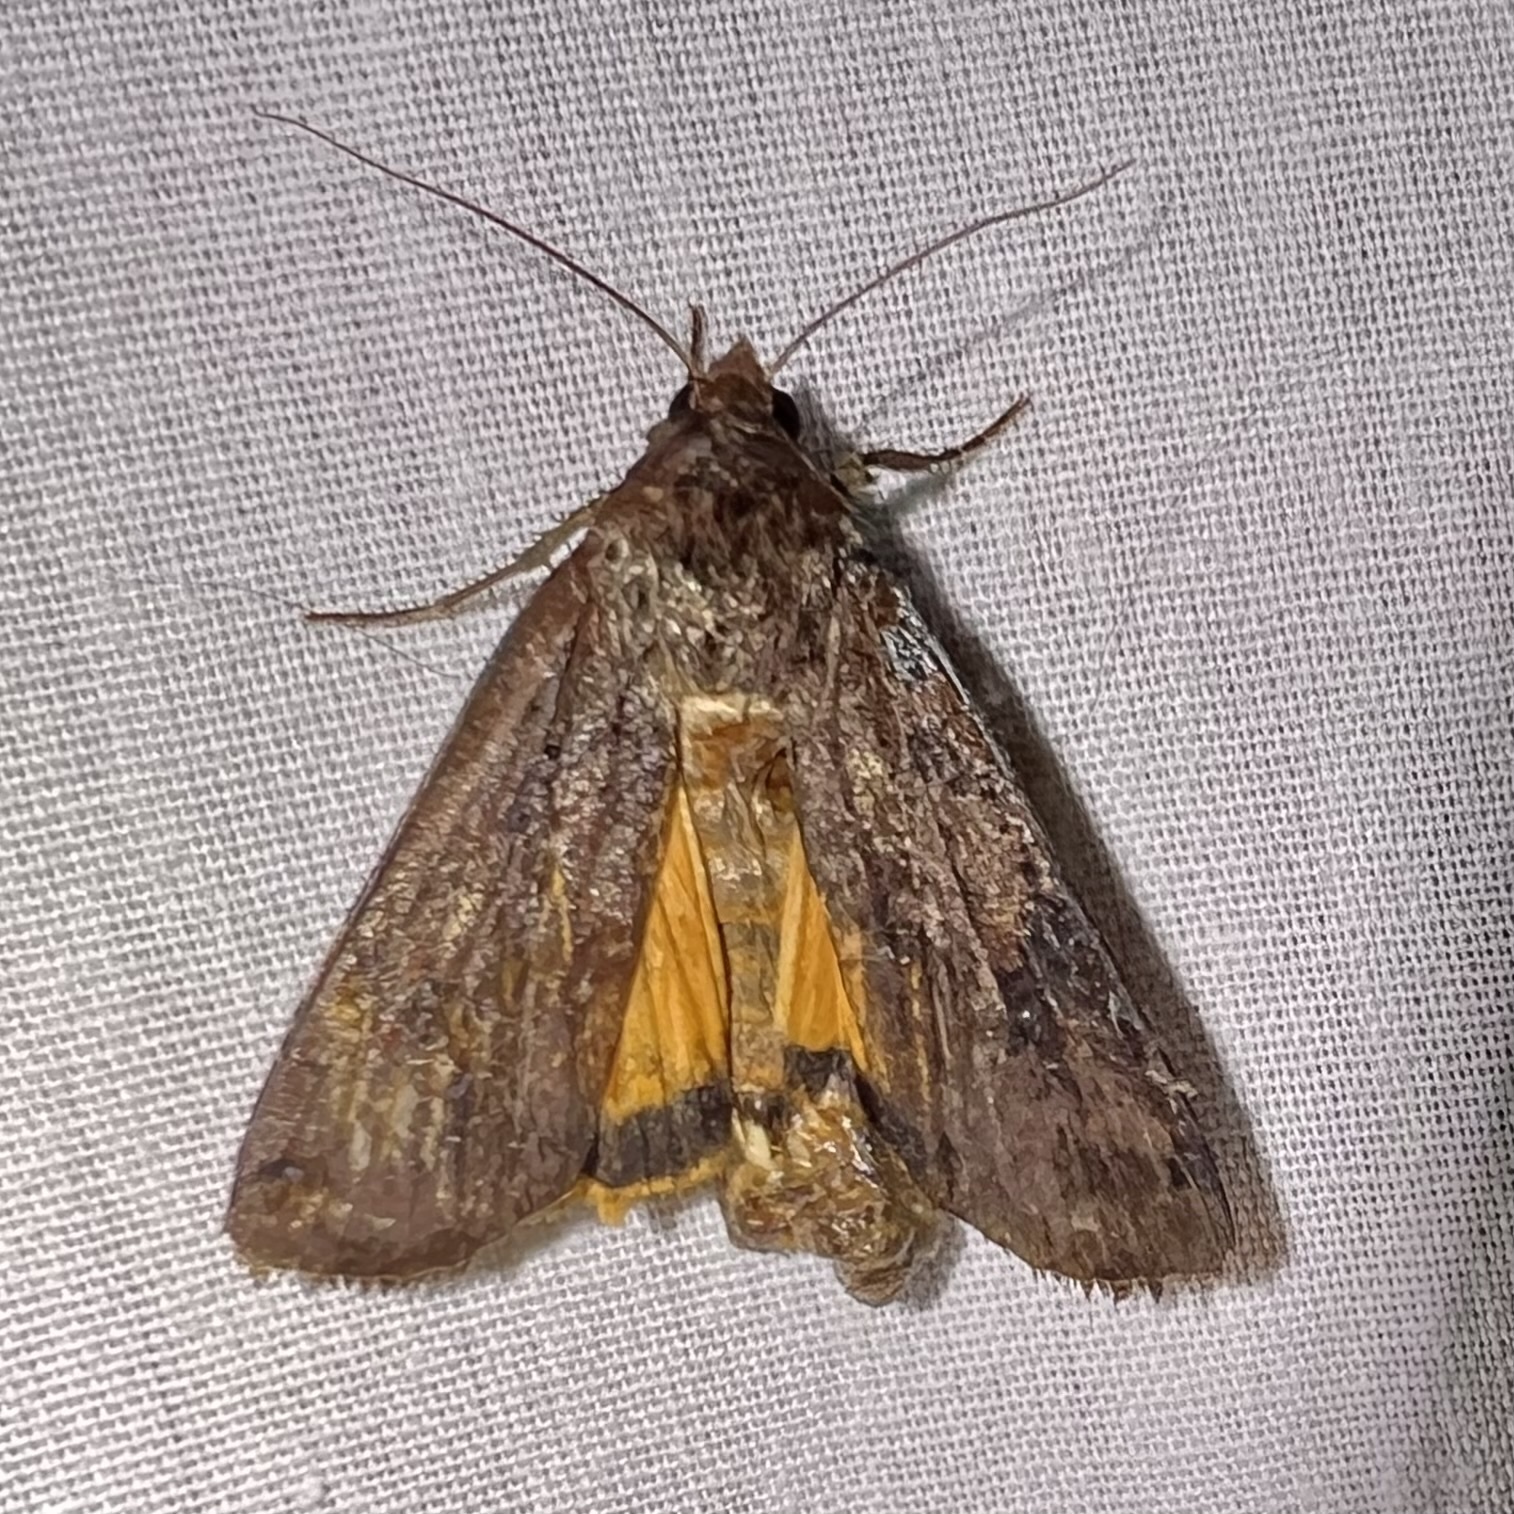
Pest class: cutworms